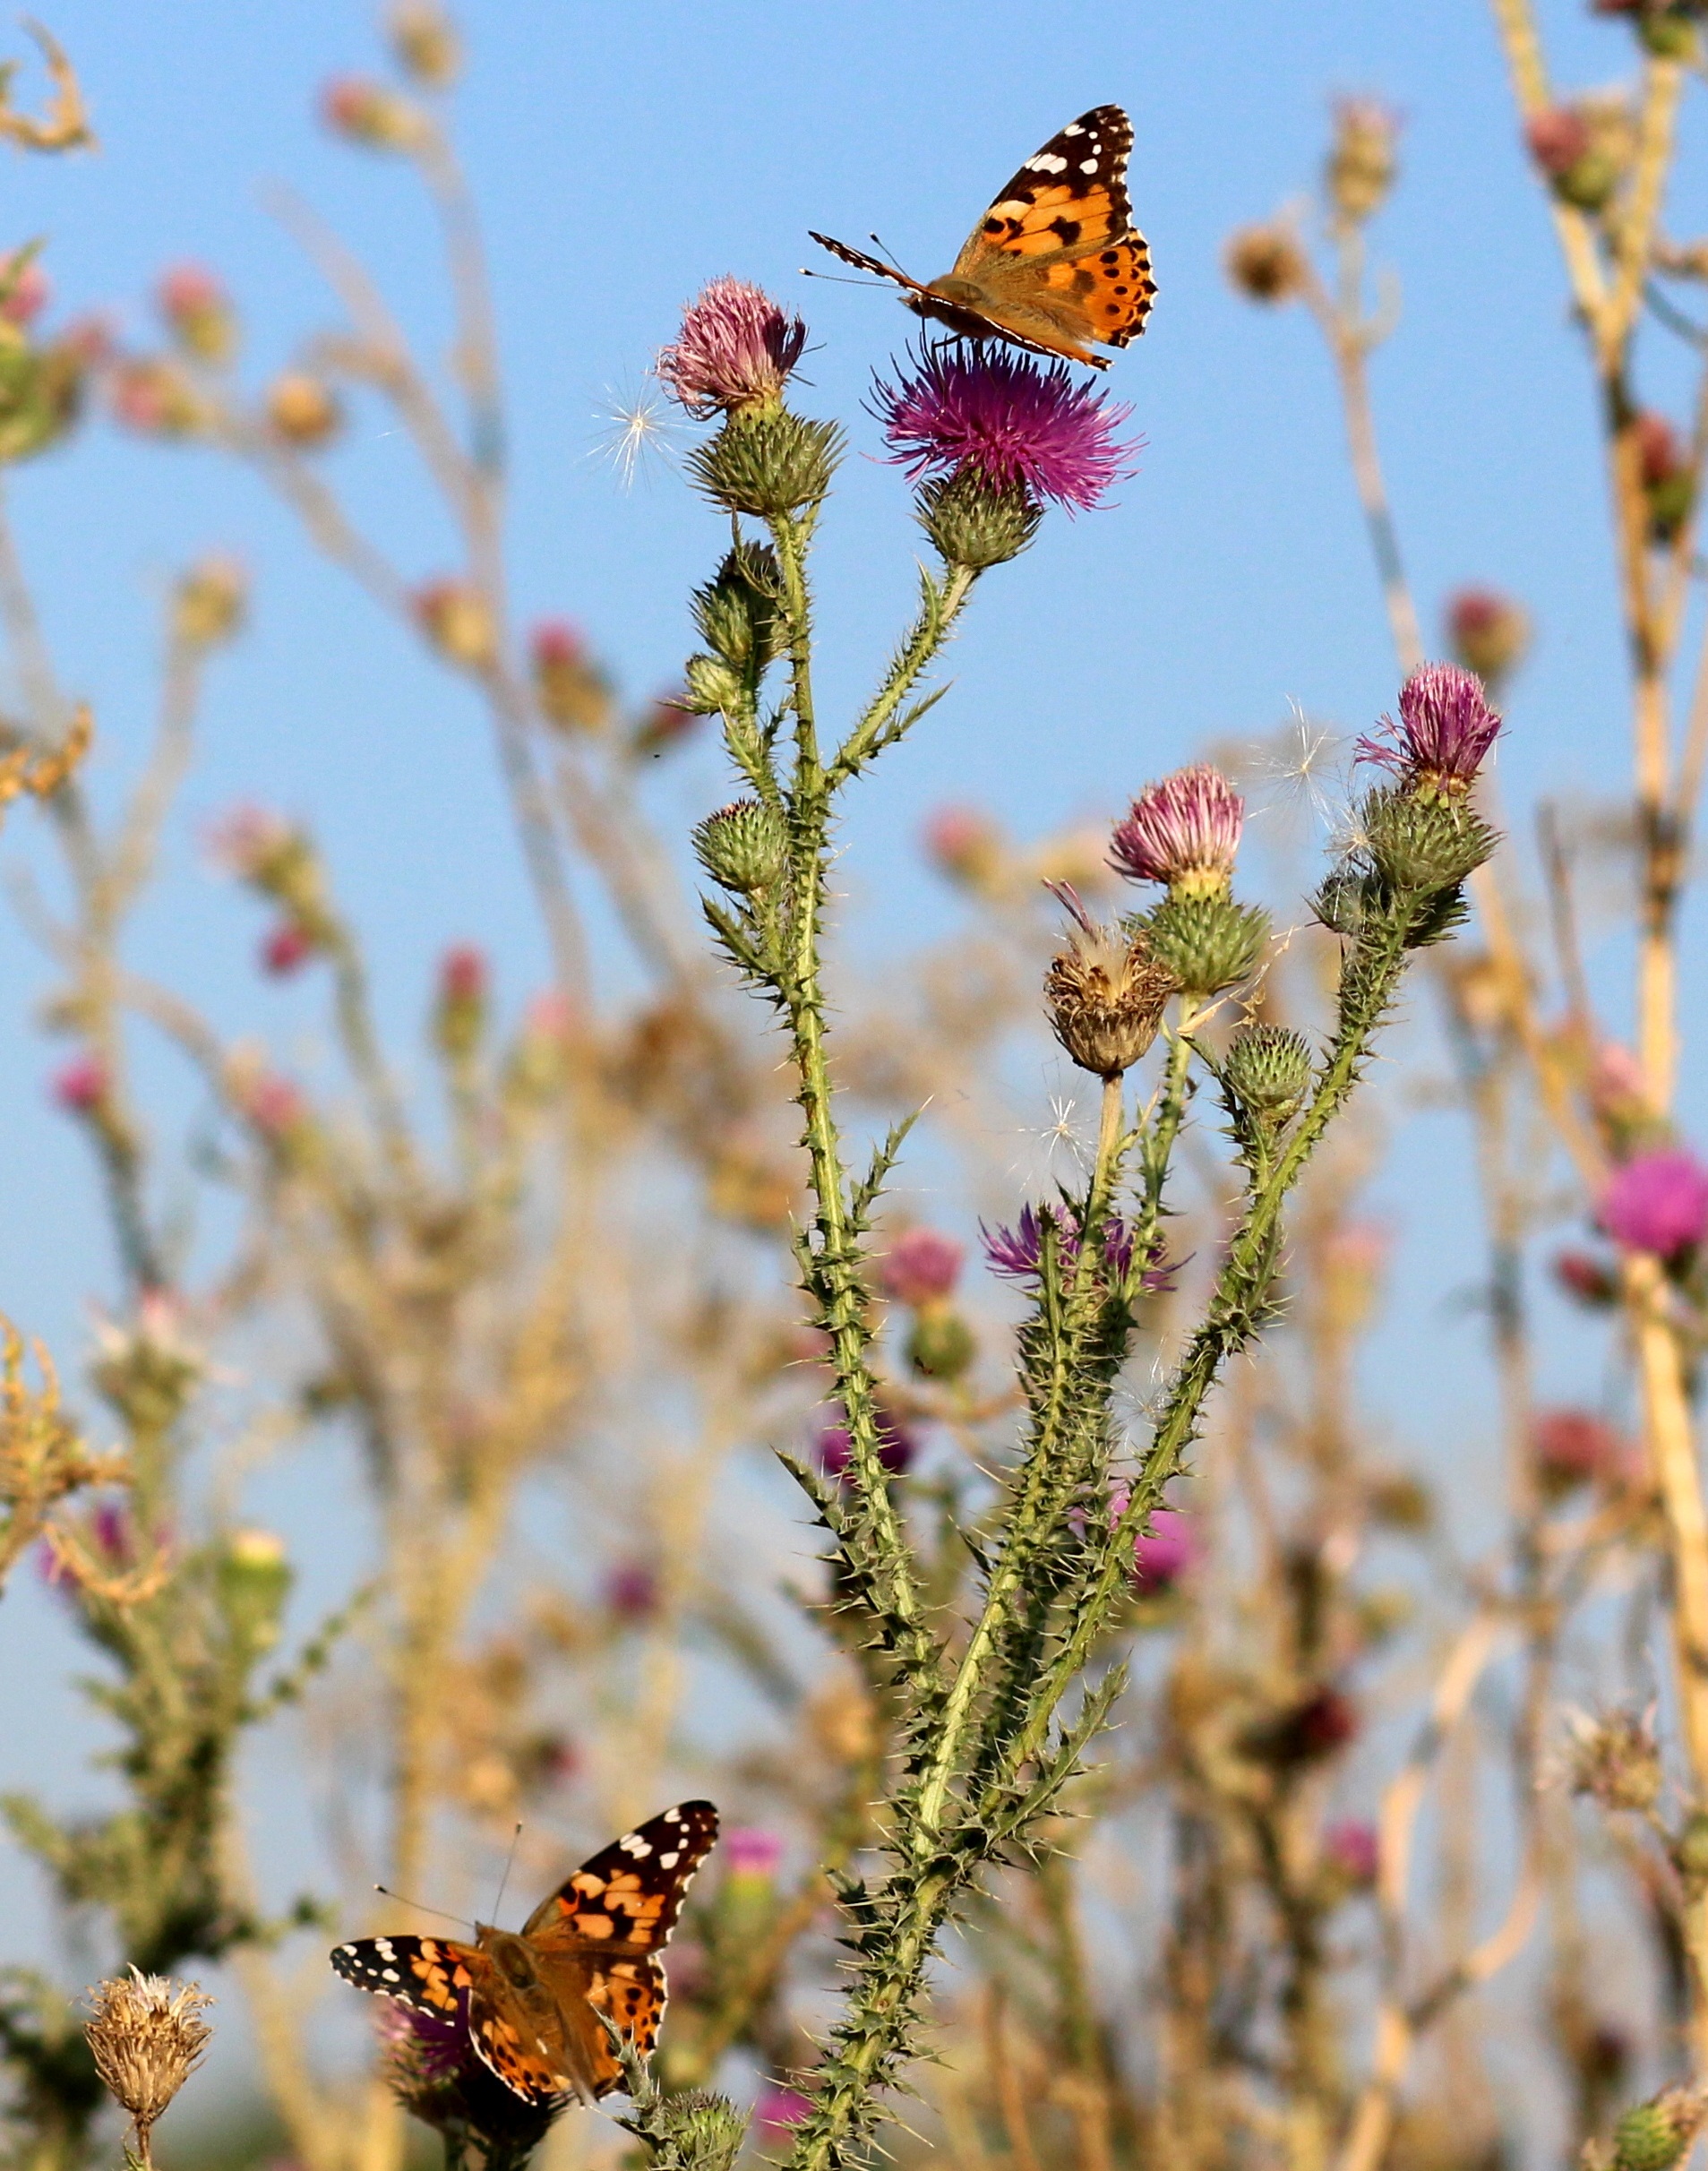
nature, branch, blossom, plant, meadow, leaf, flower, wildlife, spring, insect, autumn, botany, butterfly, flora, fauna, plants, invertebrate, wildflower, monarch butterfly, coloring, wings, insects, butterflies, nectar, macro photography, flowering plant, pollinator, land plant, moths and butterflies